Star Gossage

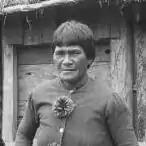
Her ancestor Rāhui Te Kiri was evicted by the government from Little Barrier Island in 1896

Gossage is of Ngāti Manuhiri, Ngātiwai, Ngāti Ruanui, French, English and Portuguese descent; the great-great-granddaughter of Rāhui Te Kiri, and daughter of the artists Tilly and Peter Gossage. Her Māori heritage is core to her work and following her graduation in 1995 she returned to her ancestral home in Pākiri, north of Auckland, to establish her current home and studio. Her ancestral land is an inspiration for her artwork.